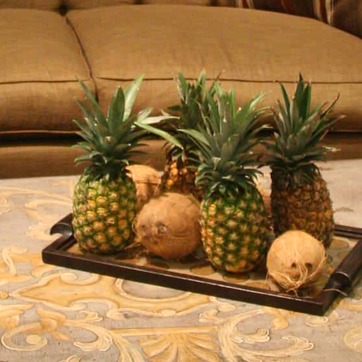
Material: food